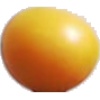
Label: Cherry Wax Yellow 1